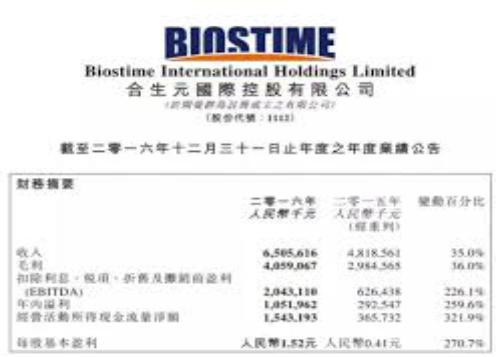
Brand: biostime-1
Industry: Food